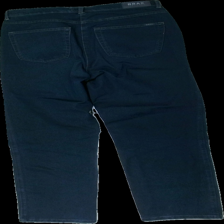
View: back
Type: Jeans
Category: Ladies
Brand: Not in the list
Brand text on label: brax
Colors: Blue
Material: 100% cotton
Cut: Regular
Size: 42
Season: All
Trend: Denim
Price range: 100-150
Recommended usage: Reuse